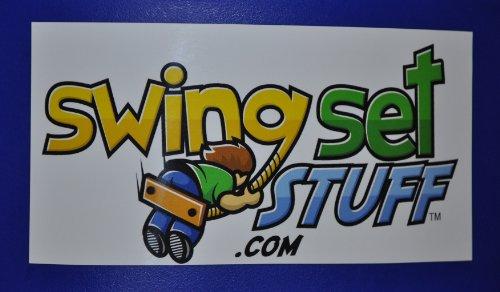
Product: Swing Set Stuff Swing Set Stuff Commercial Rubber Belt Seat with SSS Logo Sticker, Pink
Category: Toys & Games | Arts & Crafts | Stickers
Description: Great Condition.
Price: $33.06
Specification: ProductDimensions:24.5x5.8x0.2inches|ItemWeight:3pounds|ShippingWeight:3.75pounds(Viewshippingratesandpolicies)|ASIN:B016APNXAW|Itemmodelnumber:SSS-0124-PK|Manufacturerrecommendedage:6-12years